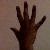
The image shows a hand gesture representing the number 5 in Indian Sign Language.